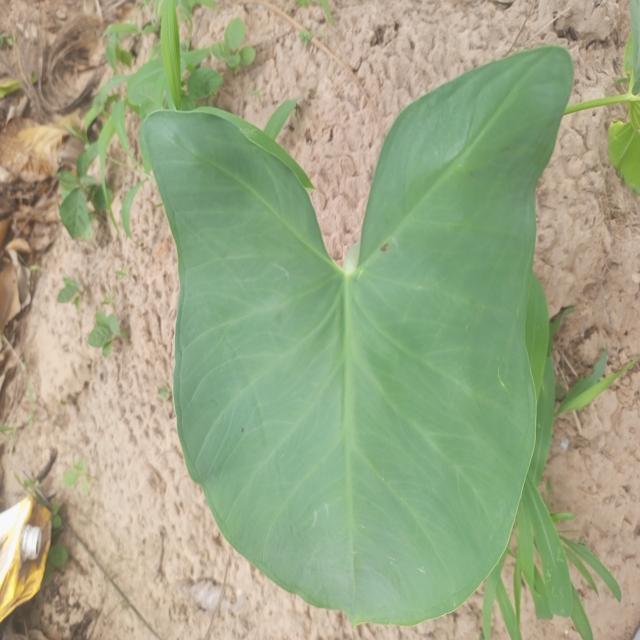
Label: Healthy